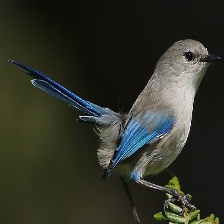
Species: SPLENDID WREN
Scientific name: MALURUS SPLENDENS